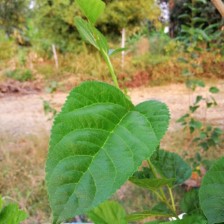
Variety: BlackAustralia